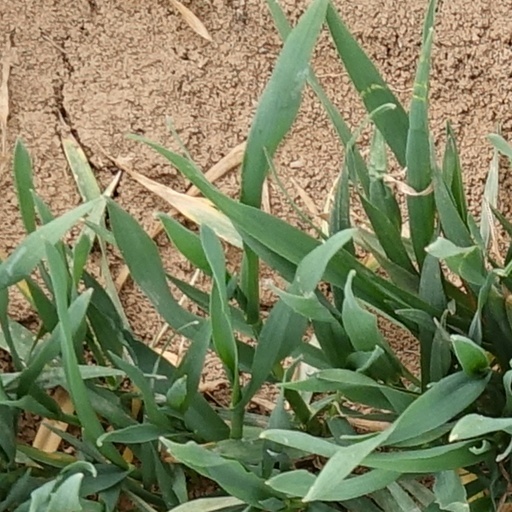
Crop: wheat